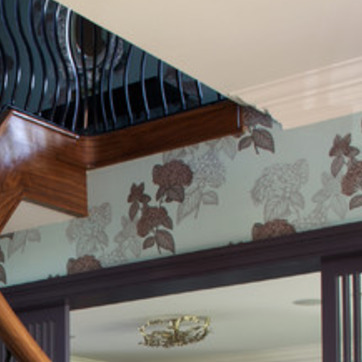
Material: wallpaper